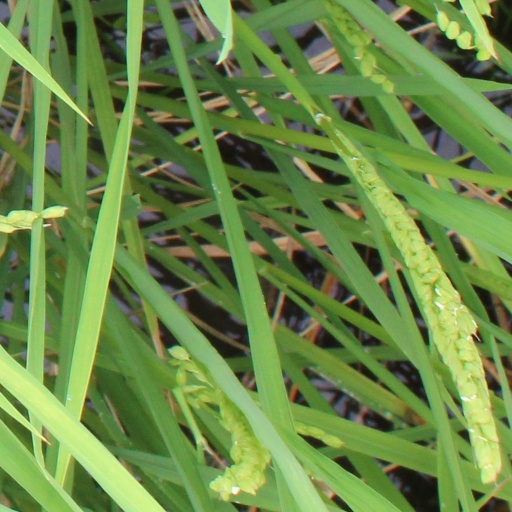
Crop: rice